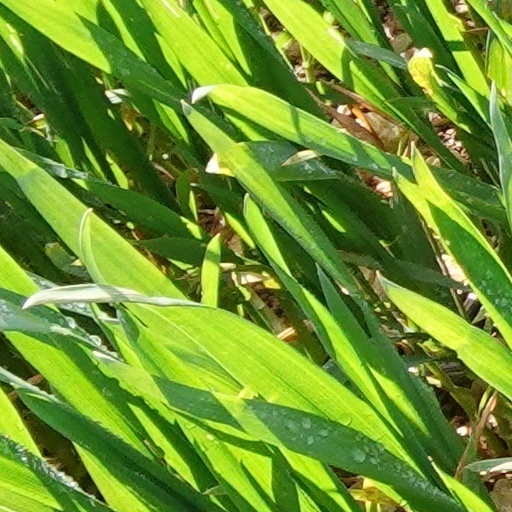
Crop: wheat